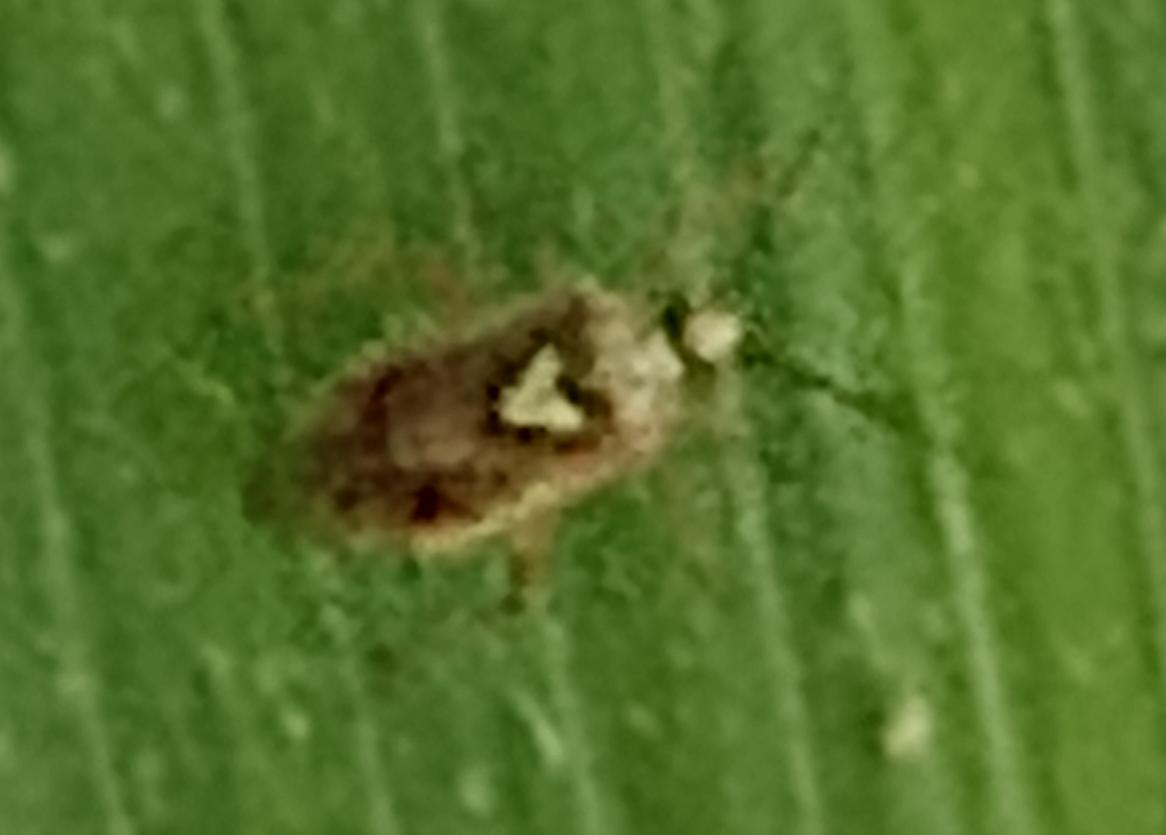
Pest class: lygus_bug